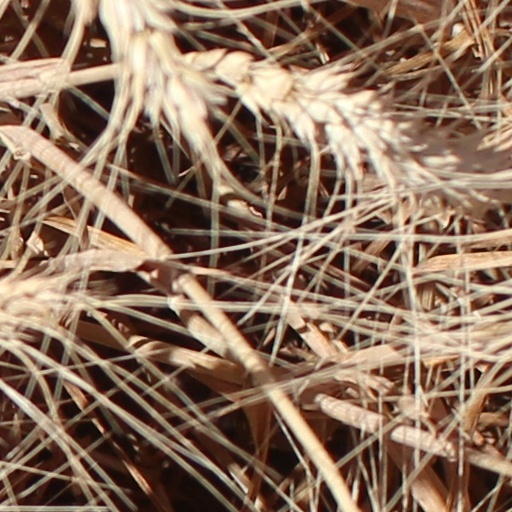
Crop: wheat